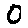
Label: 0